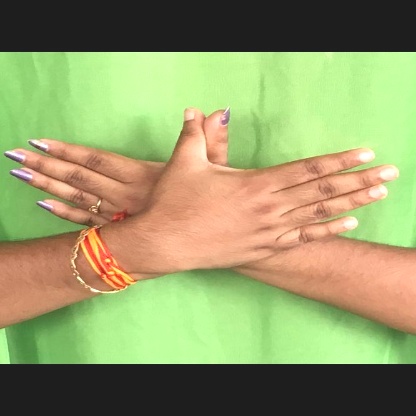
Mudra: Garuda